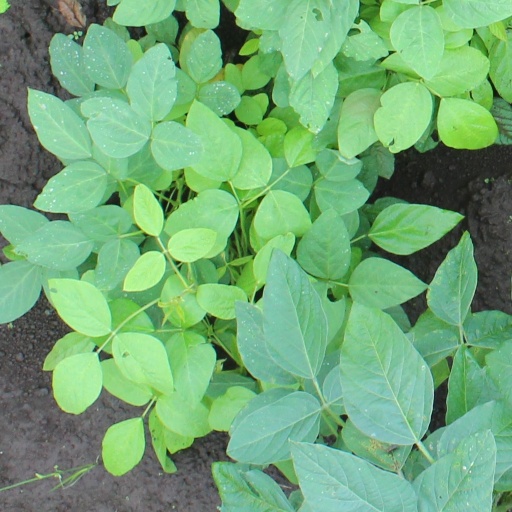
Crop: soybean